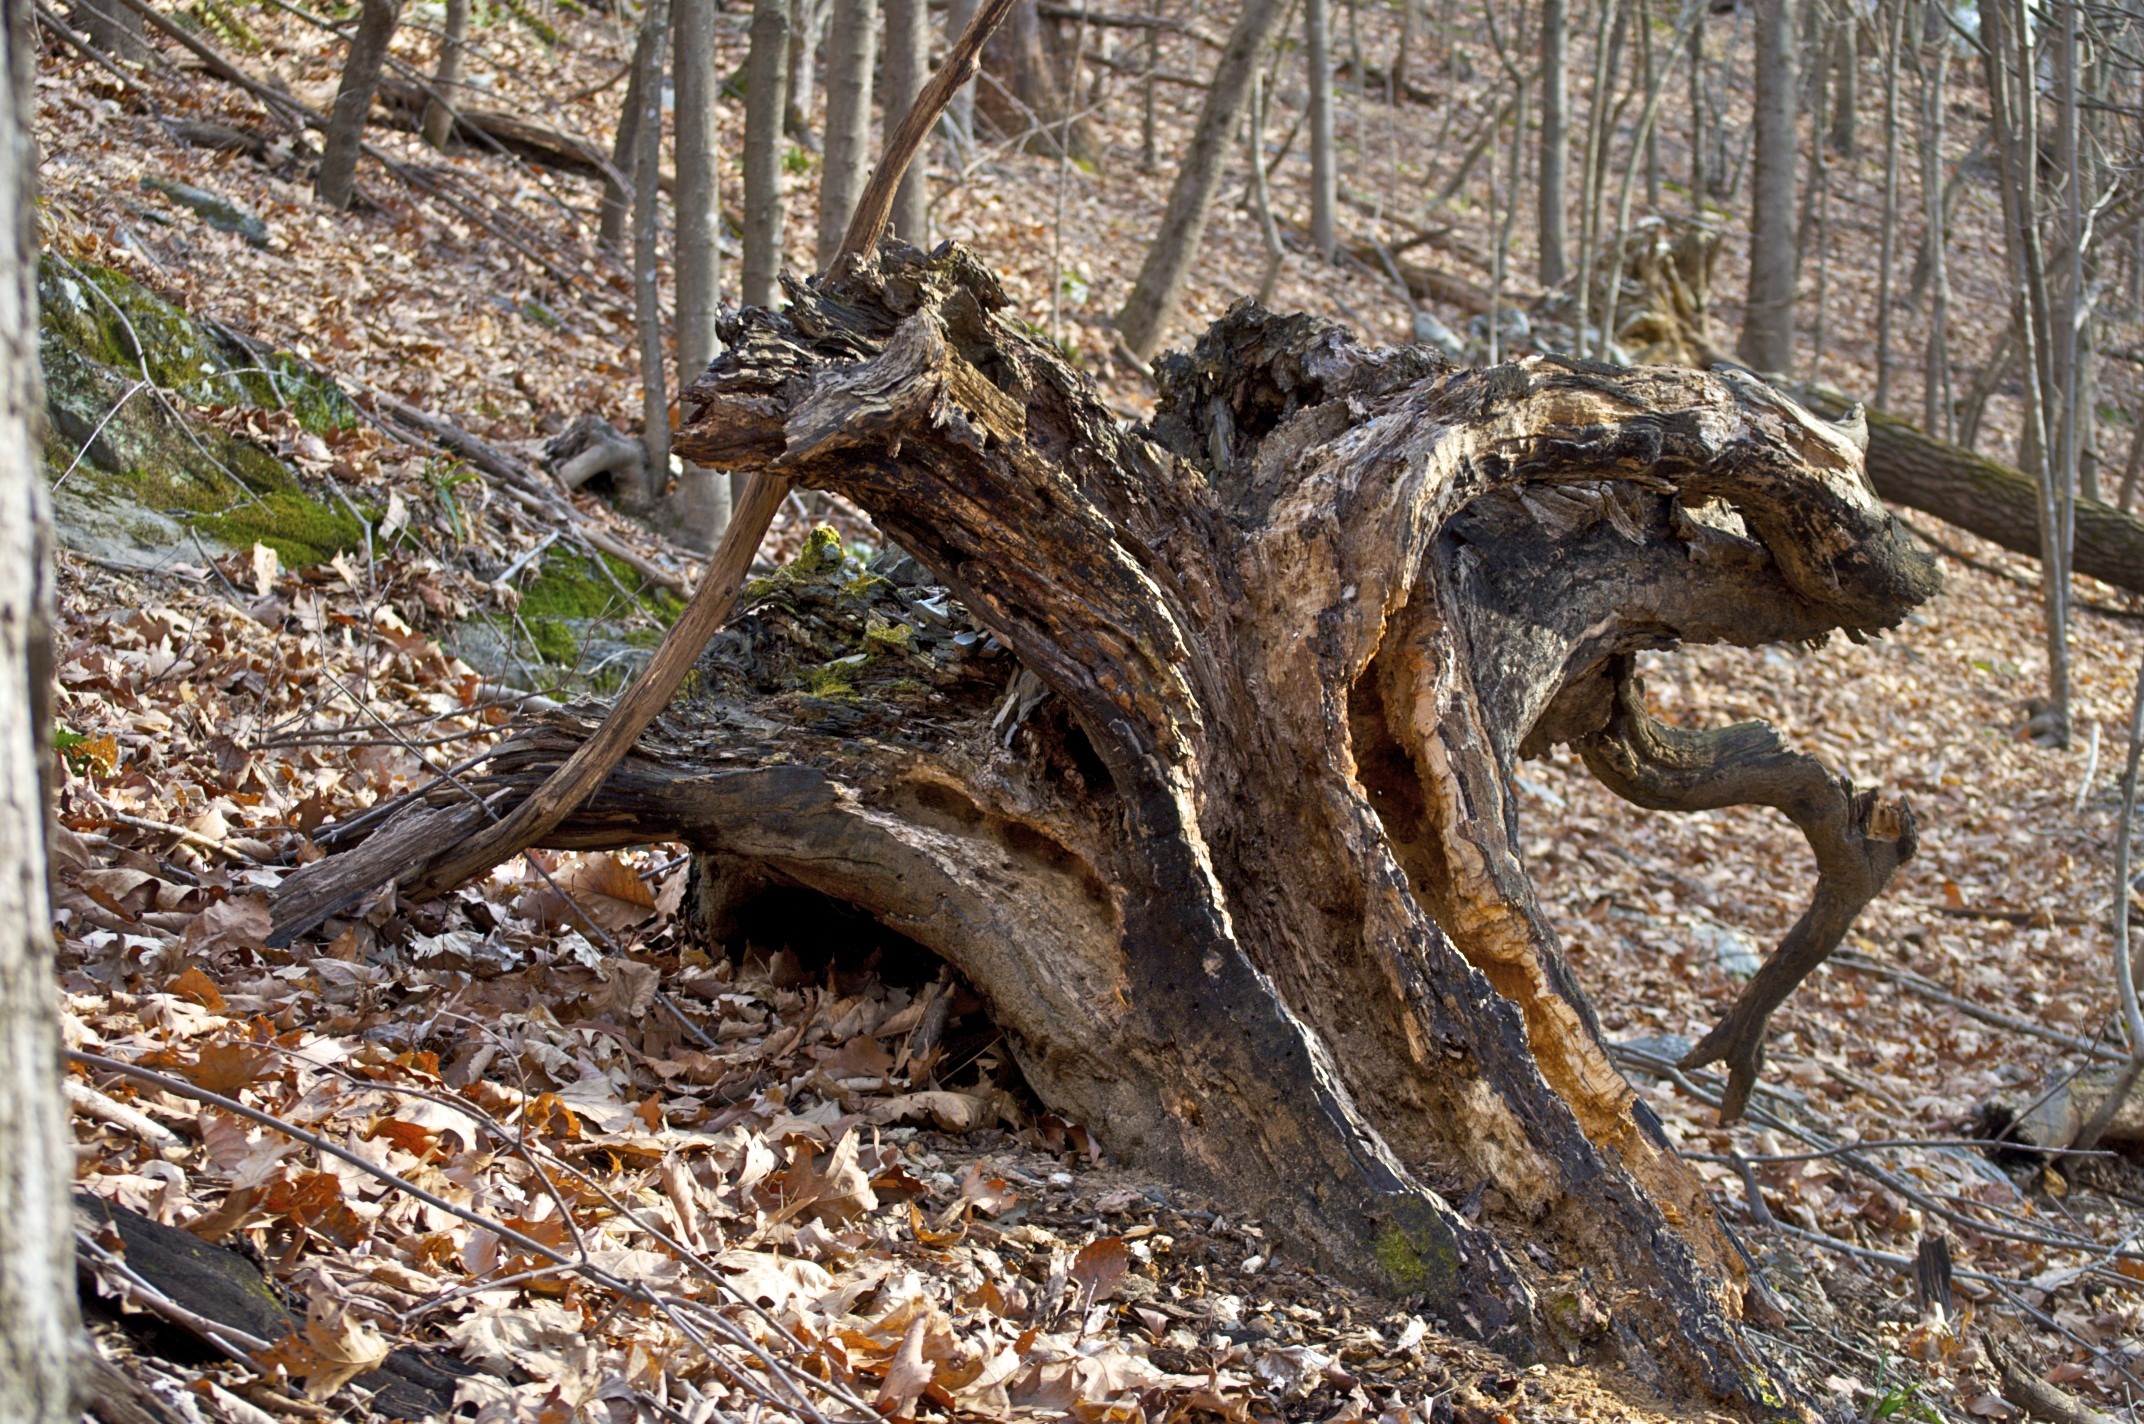
tree, nature, forest, plant, wood, leaf, fall, stump, trunk, wildlife, natural, brown, fauna, root, woodland, gnarly, woody plant